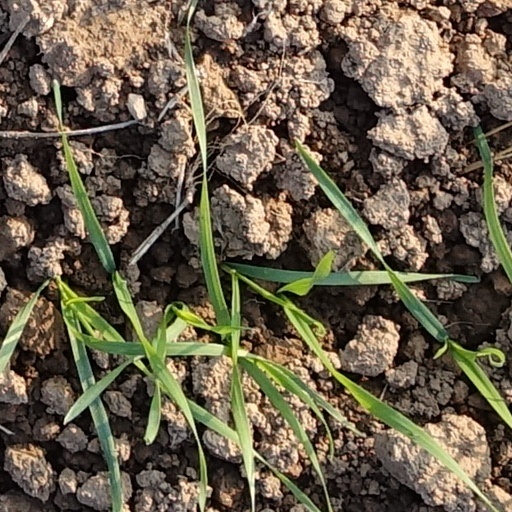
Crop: wheat